Turtleback tomb

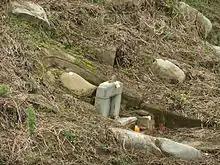
A not uncommon "half-turtle" hillside tomb style in the interior of Fujian (Gaotou Township, Yongding County), apparently related to the fully fledged turtleback tombs of the coastal Fujian

When considering the turtle motif in tomb constructions, some authors link it with the general symbolism of a turtle in the ancient Chinese culture, with its flat plastron below and its domed carapace above, representing the shape of the universe. Throughout China, for almost two millennia stone turtles, which became known as "bixi", have been holding memorial stelae near graves of emperors and dignitaries; however, unlike Fujian's turtle-back shaped tombs, "bixi" are not placed directly above the grave. Unlike "bixi"s, turtle-back graves don't have tablets standing on top of them.